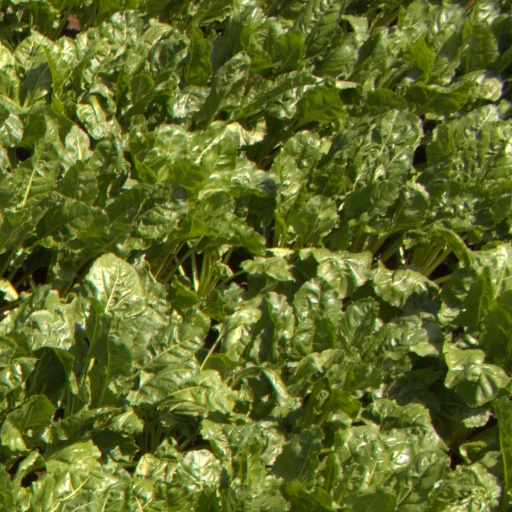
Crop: sugar beet